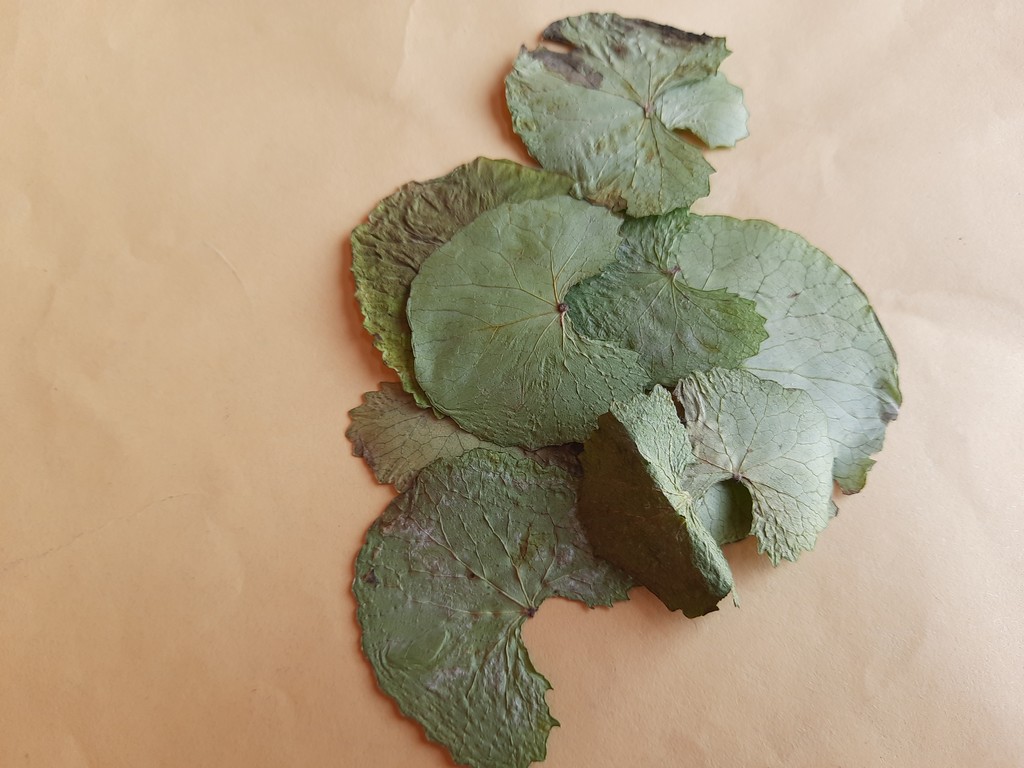
Label: Dried